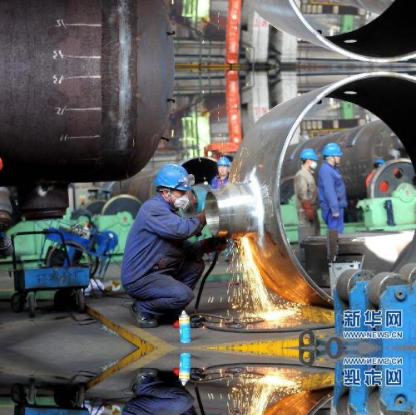
Objects in the image:
label: helmet
label: helmet
label: helmet
label: helmet